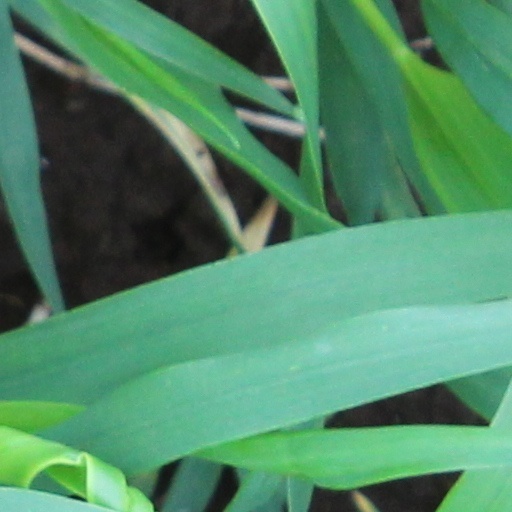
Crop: wheat